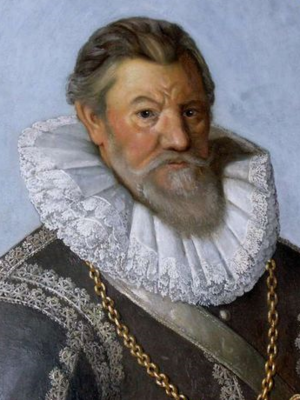
Claus Daa (rigsadmiral)
Claus Daa var en dansk adelsmand og rigsadmiral. Han var søn af Oluf Daa og Dorthe Henriksdatter Friis og far til Oluf og Valdemar Daa.